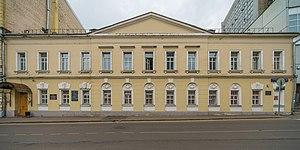
L’Institut d'art dramatique Boris Chtchoukine est une école d'enseignement supérieur pour la formation de comédien et de metteur en scène qui fonctionne au sein du théâtre Vakhtangov à Moscou. Elle est fondée par Evgueni Vakhtangov en 1914 et porte le nom d'acteur Boris Chtchoukine depuis 1939. L'établissement se trouve au nᵒ 12a du Bolchoï Nikolopeskovski pereulok dans l'arrondissement Arbat.